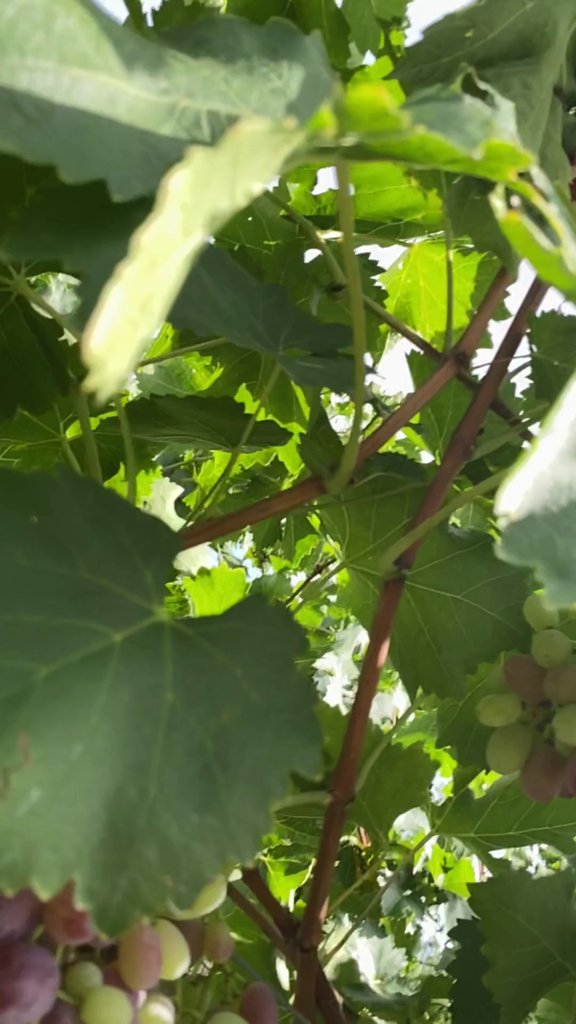
Berries visible: 25
Grape clusters: 2